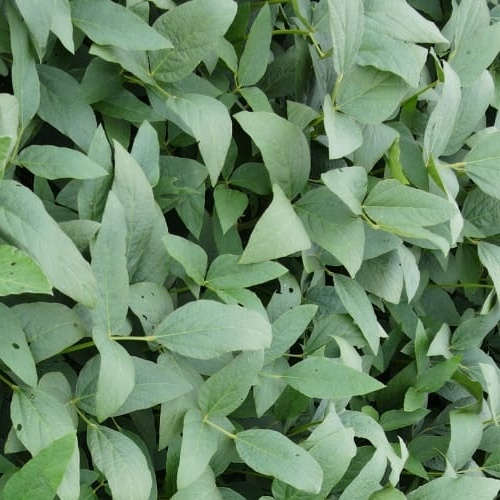
Label: Diabrotica_speciosa